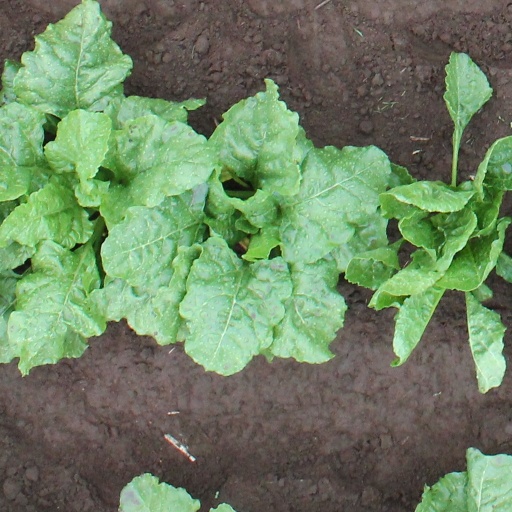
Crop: sugar beet